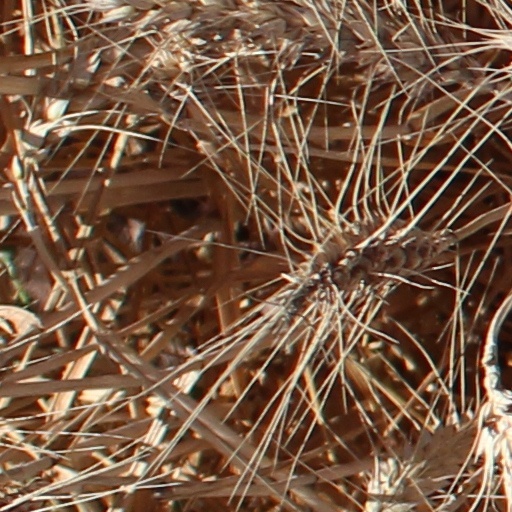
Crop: wheat